History of Norsk Data

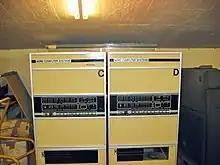
Twin Nord-10 unit

ND bid sixty percent lower than the prototype supplyer, Digital Equipment Corporation, and ND was only underbid by three manufacturers, all which were found to not meet their technical criteria by CERN. A decision was taken by CERN's technical committee on 19 September 1972, in which German and French interest failed to get their technically disqualified and higher priced Mitra and Dietz computers selected. The decision fell on Norsk Data, with the contract signed in January 1973. The computer was delivered and accepted on 12 July 1973, twelve days after the contract specified. The contract included twenty-four computers and a revenue of NOK 12 million.